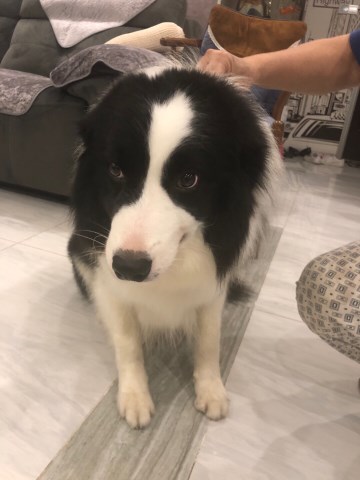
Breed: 2594-n000109-Border_collie